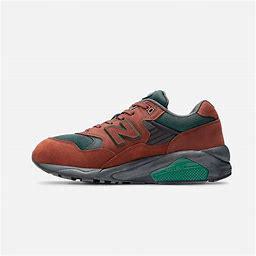
Brand: New
Model: Balance New Balance 580